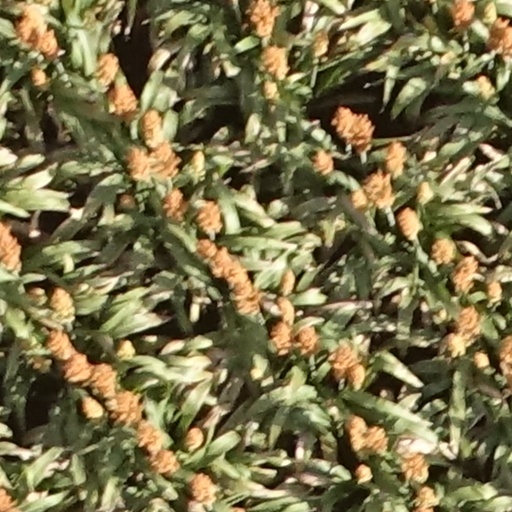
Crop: sorghum